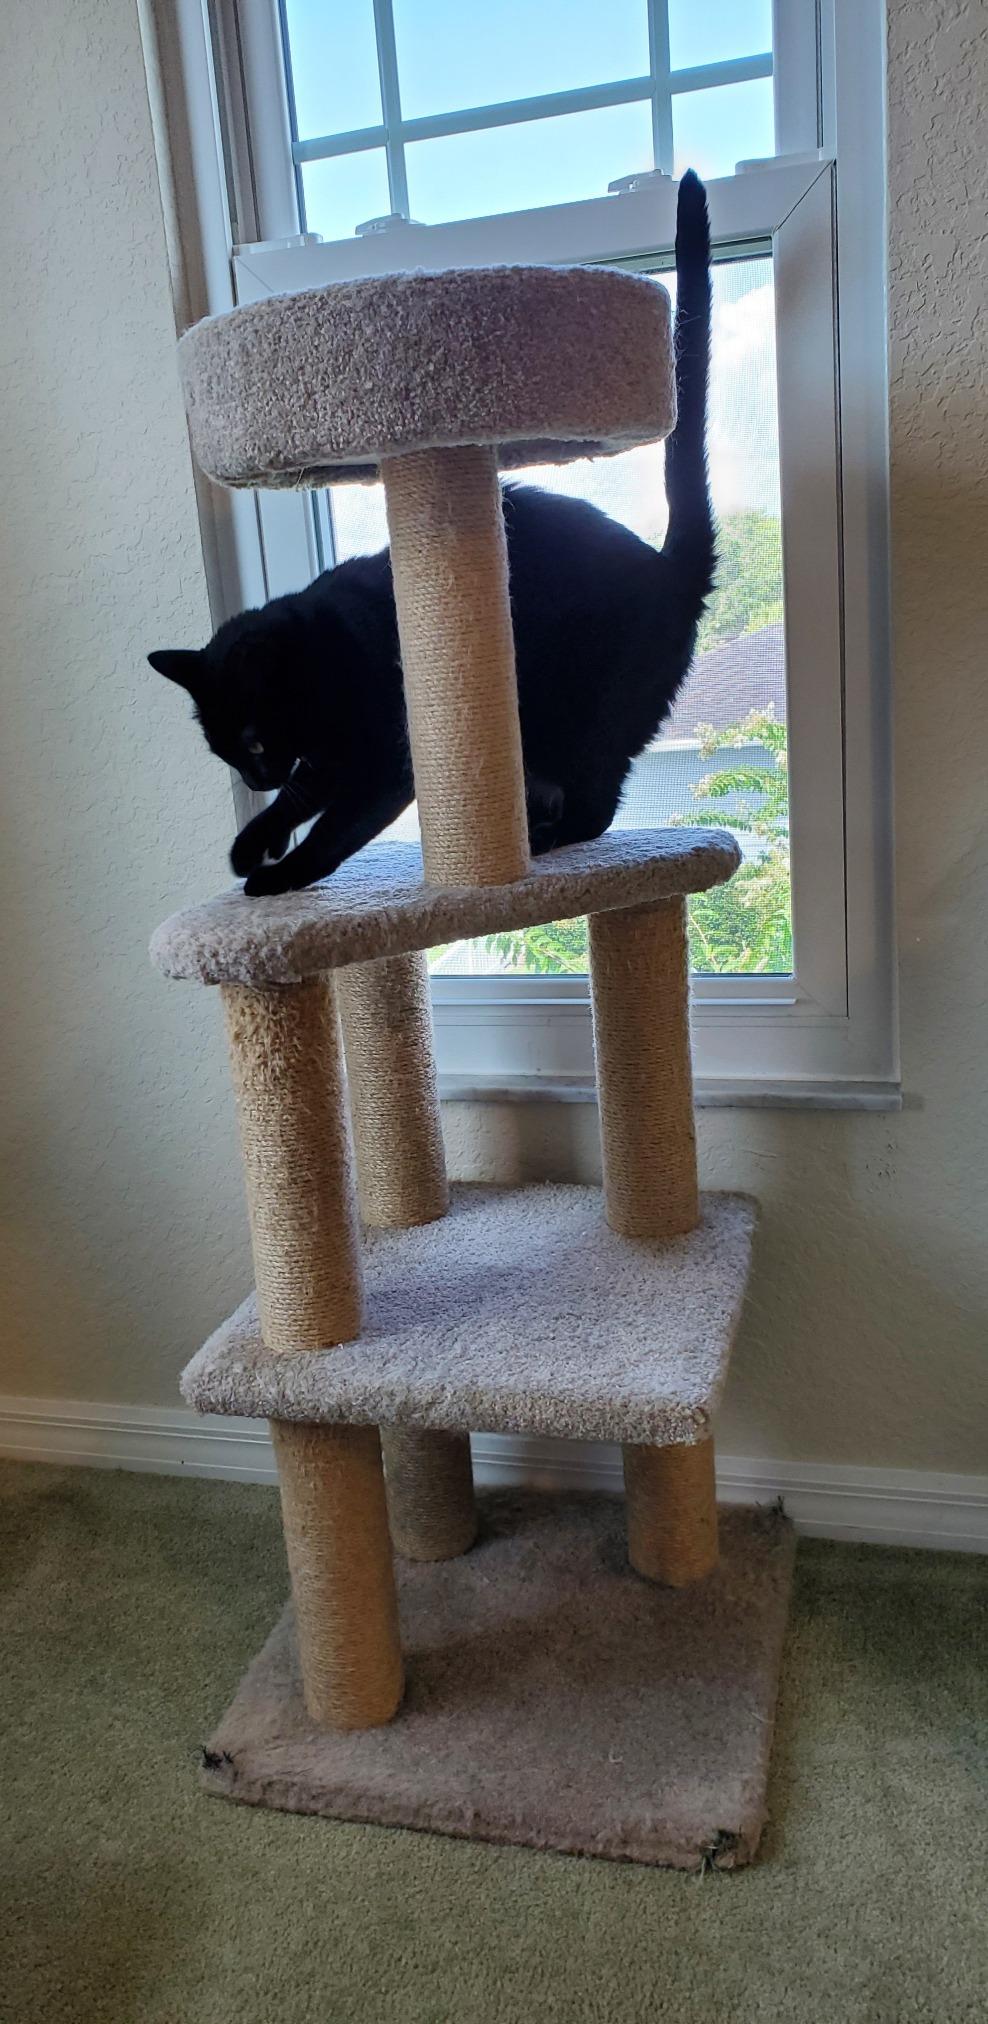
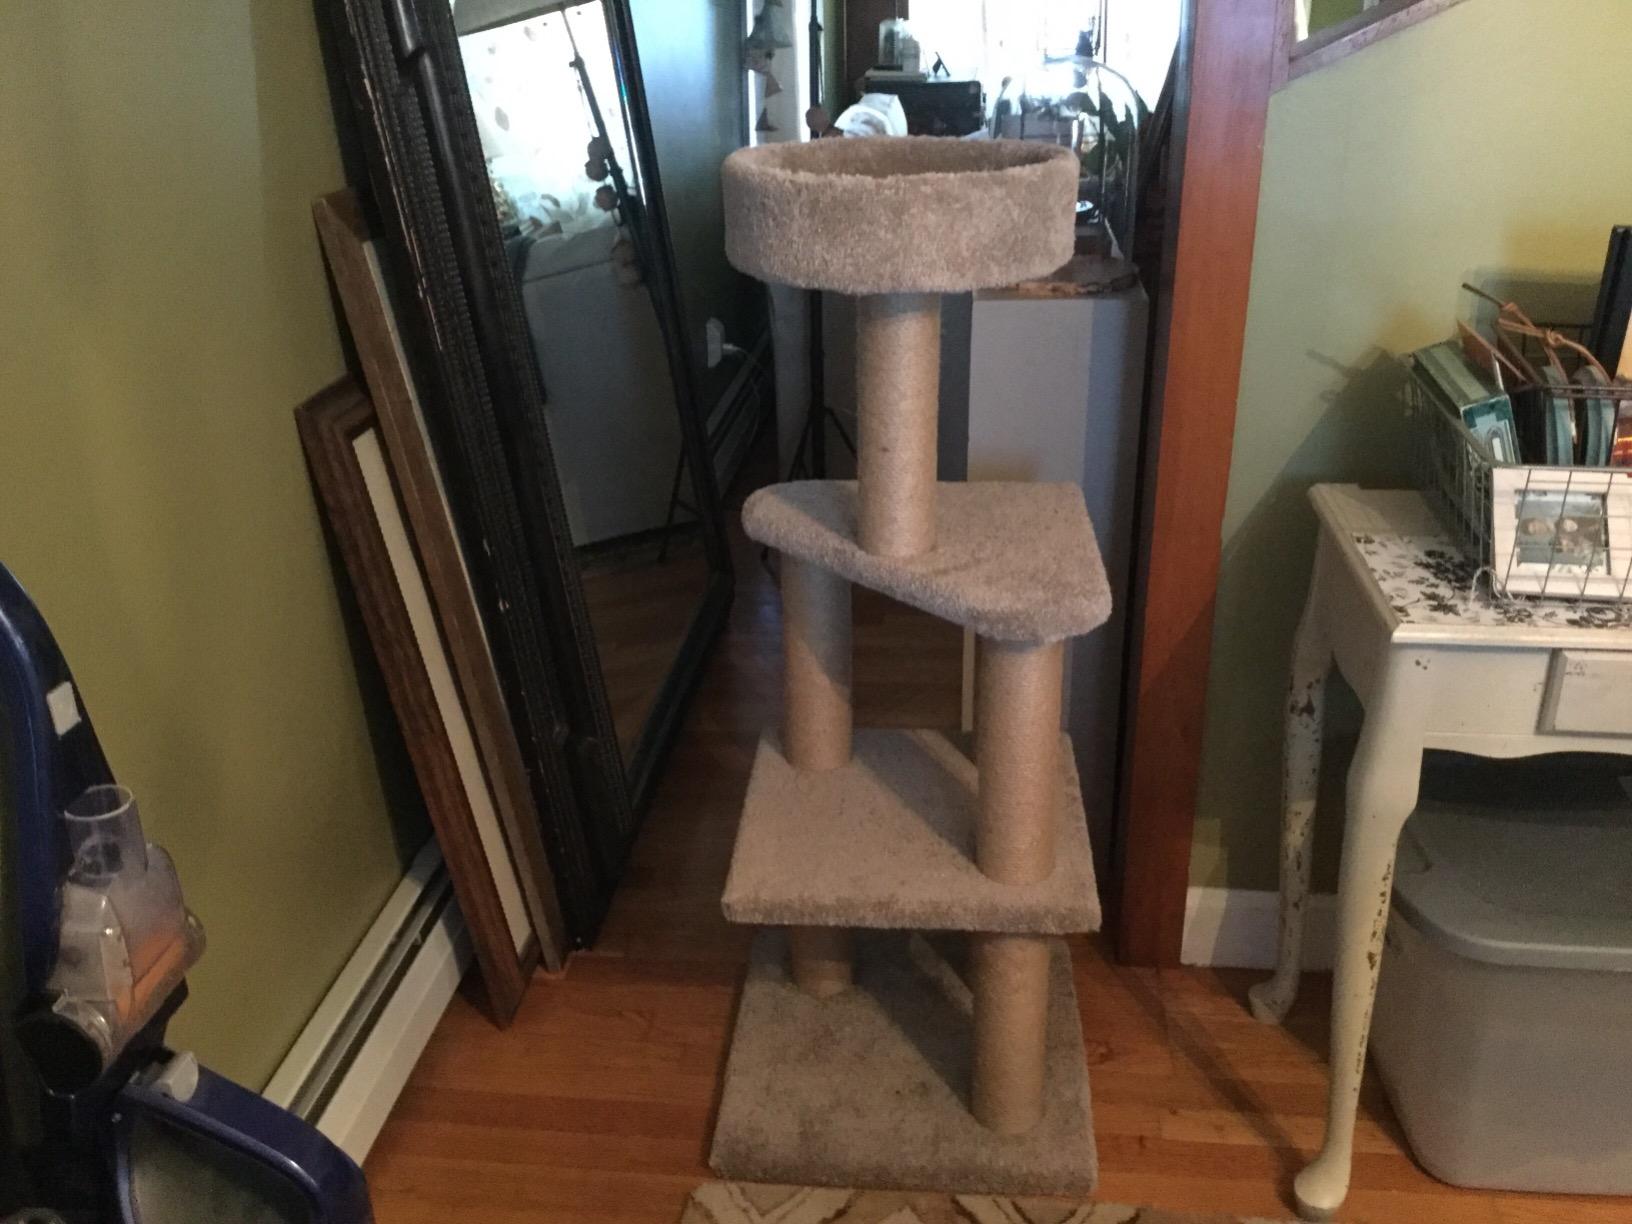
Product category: items_cat tree
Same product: yes